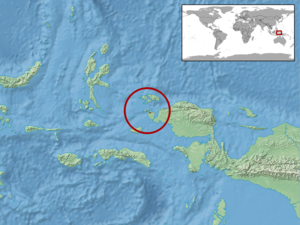
Cyrtodactylus irianjayaensis est une espèce de geckos de la famille des Gekkonidae.